Rajkumar Barjatya

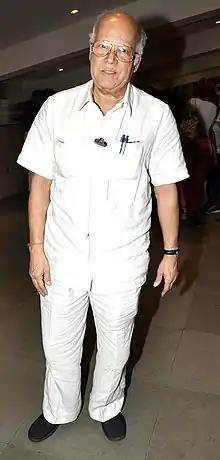
Barjatya in 2012

Rajkumar Barjatya also known as Raj Kumar Barjatya was an Indian film producer. He was part of the Barjatya family which founded Rajshri Productions. He is best known for producing the blockbuster Bollywood films "Maine Pyar Kiya" and "Hum Aapke Hain Koun..!" both directed by his son, Sooraj Barjatya who made his debut with the former film. He died on February 21, 2019, after a brief period of hospitalization in Mumbai.